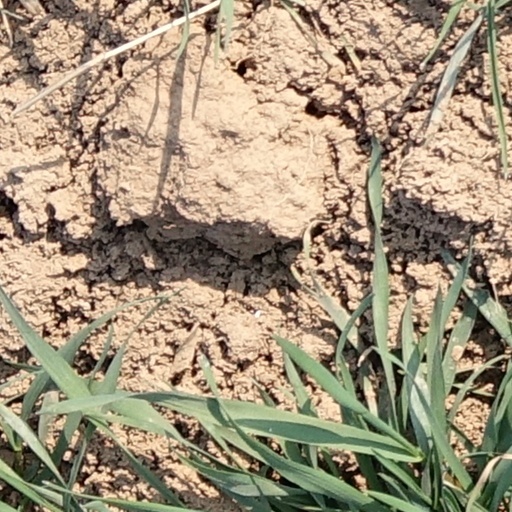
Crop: wheat